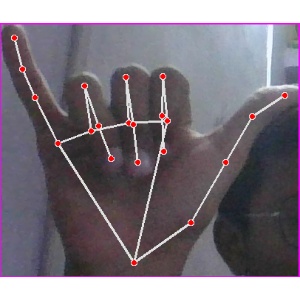
अक्षर: य